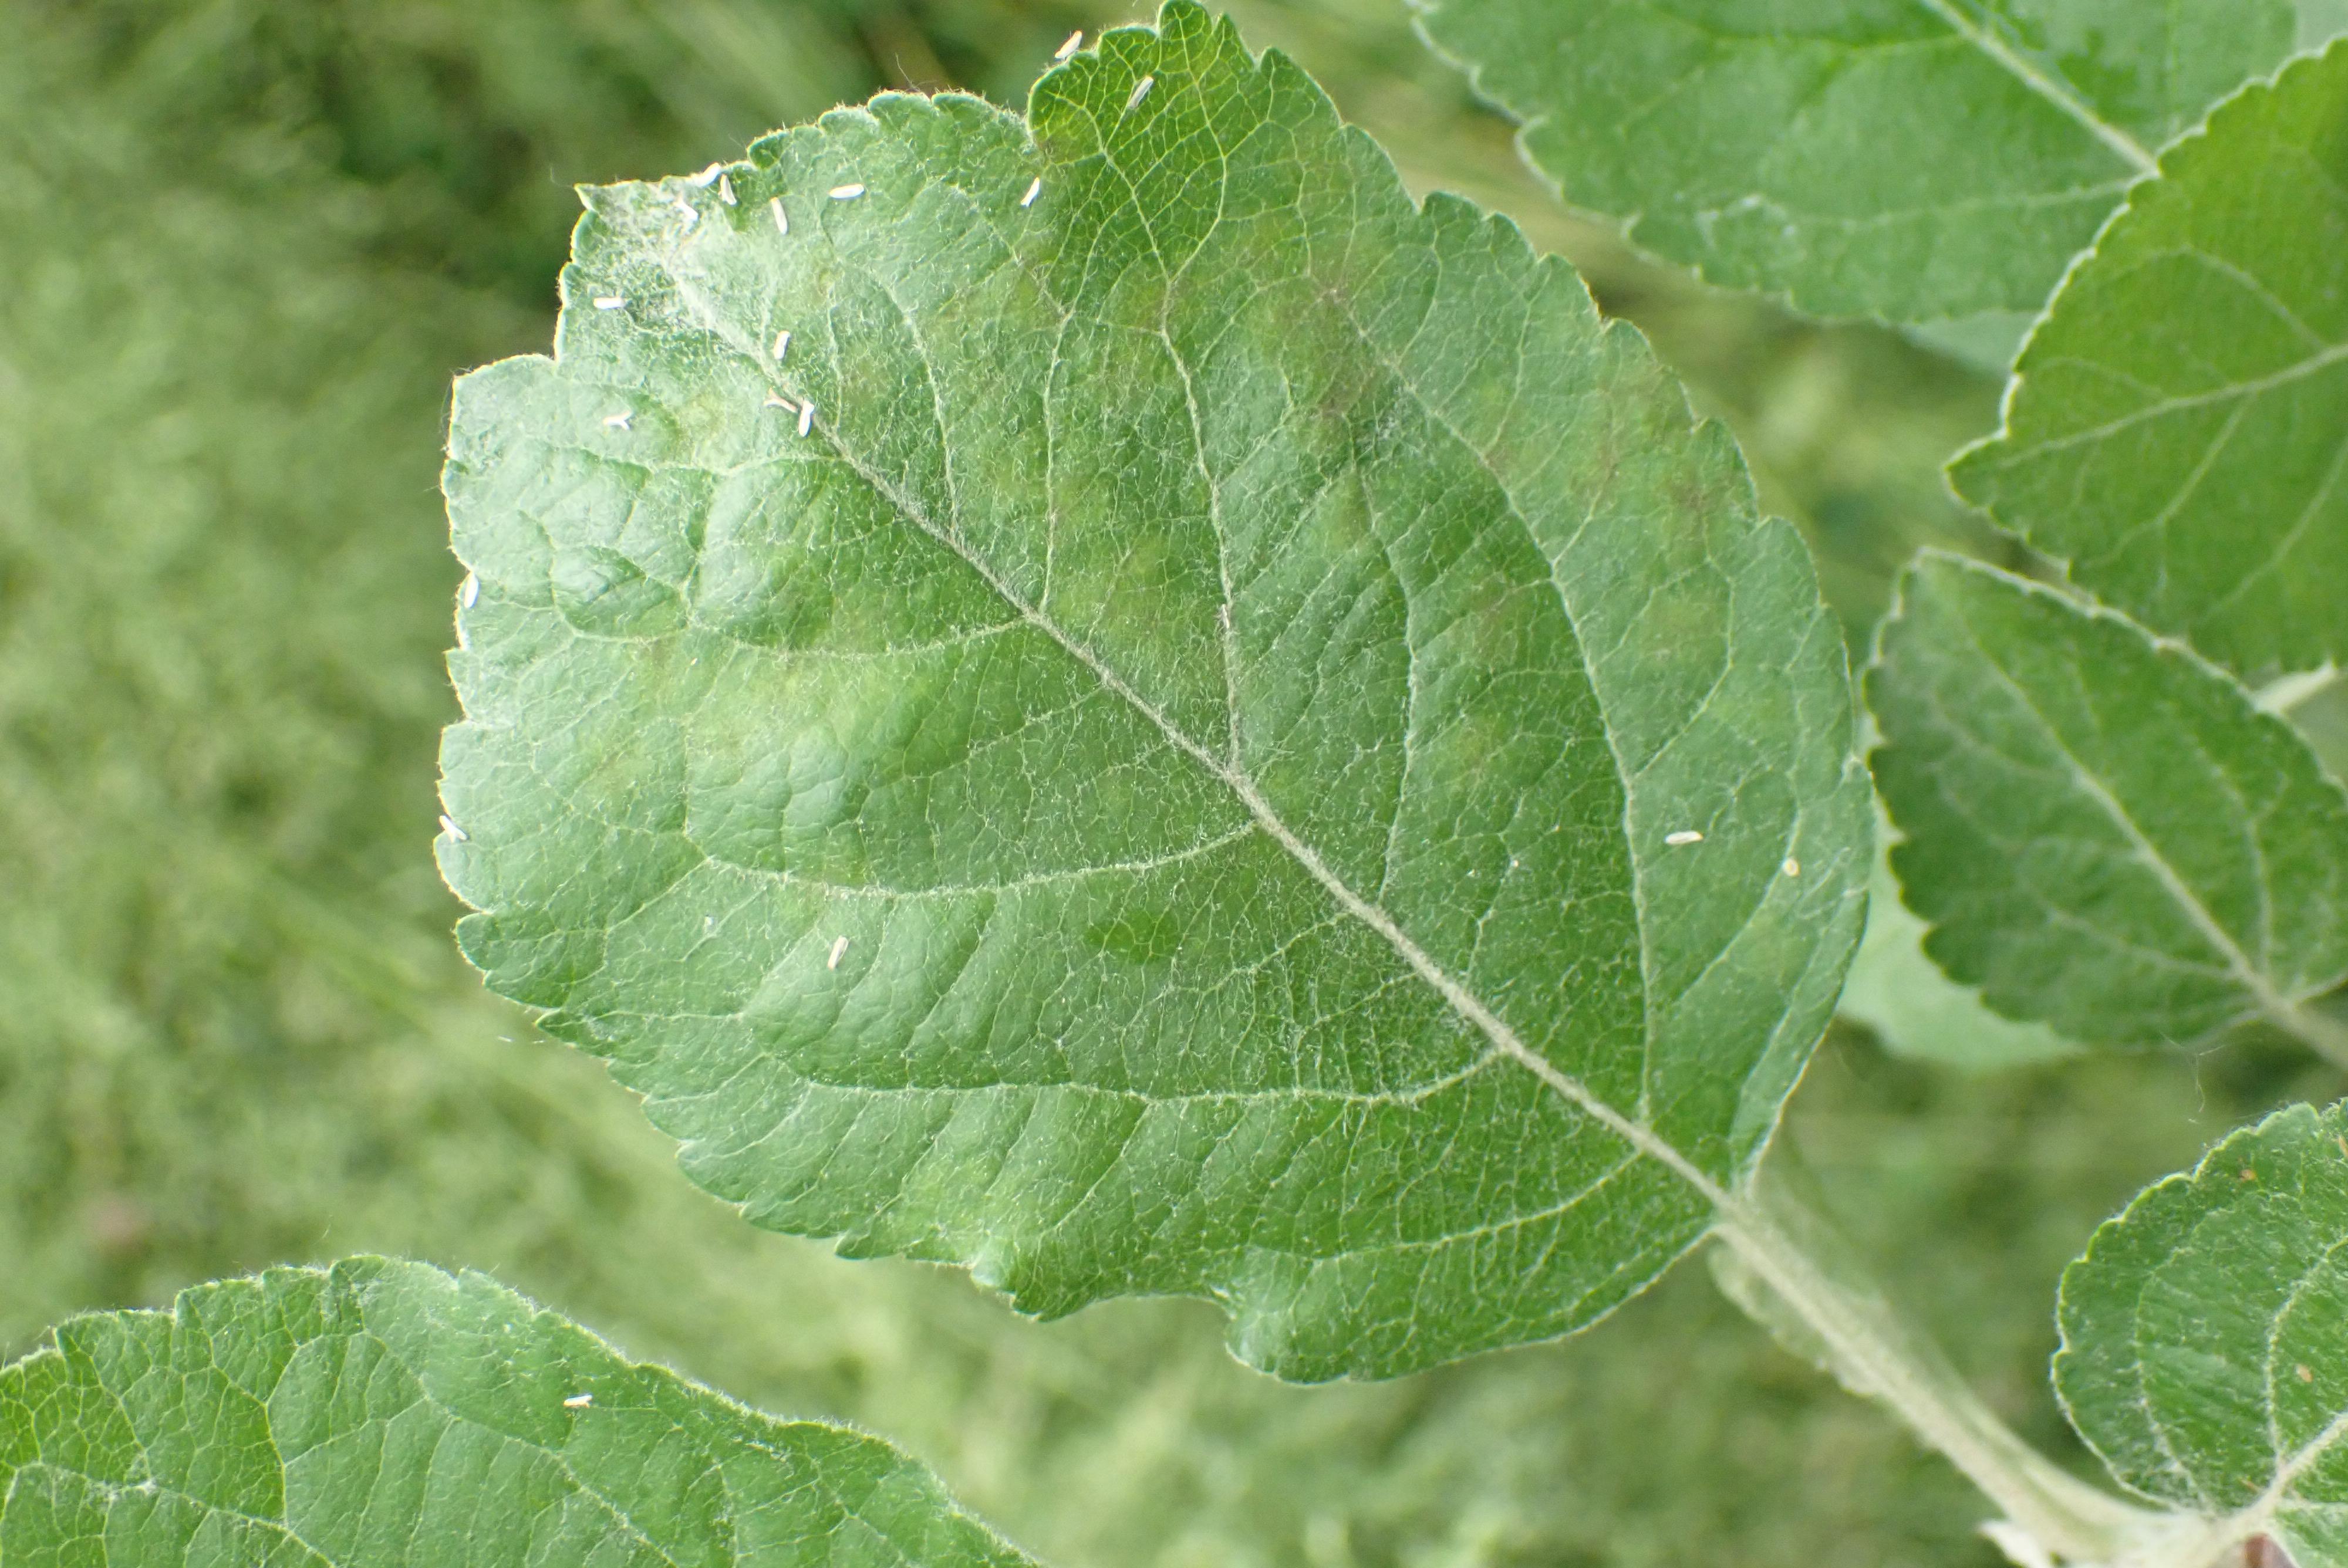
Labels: scab